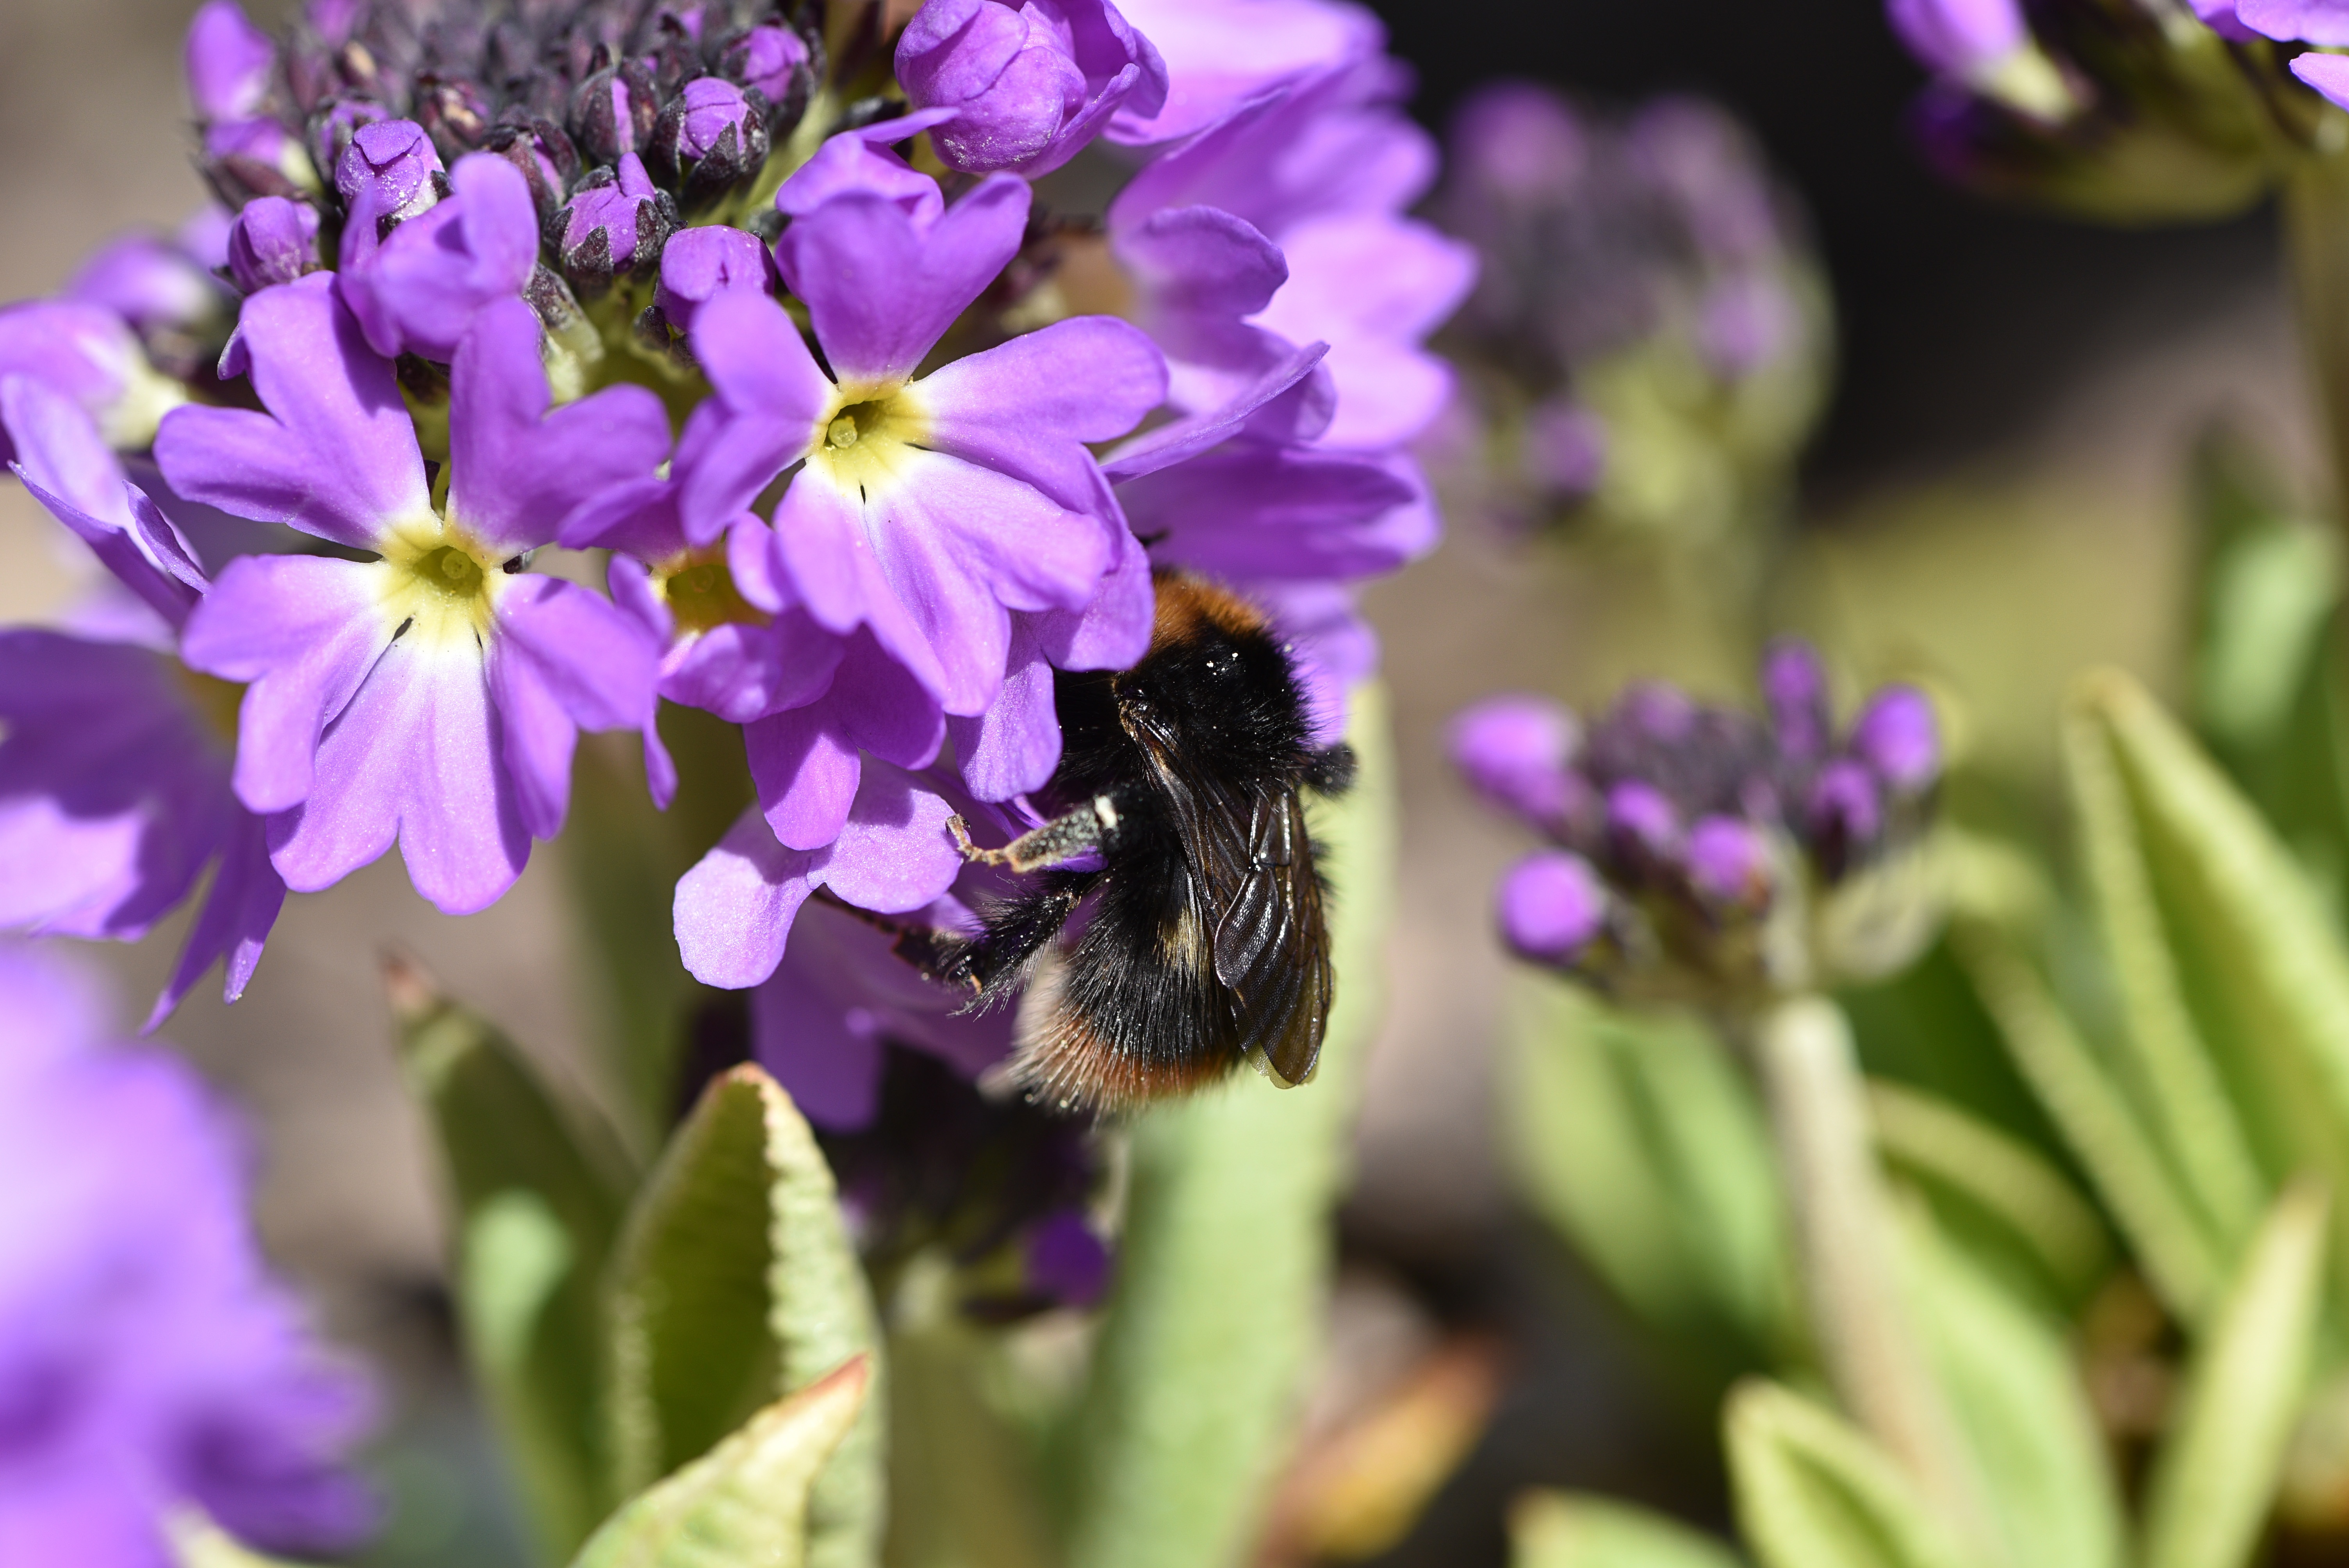
nature, blossom, plant, flower, purple, insect, botany, garden, flora, fauna, invertebrate, wildflower, flowers, drumstick, bee, bumblebee, hummel, nectar, macro photography, flowering plant, honey bee, pollinator, land plant, membrane winged insect